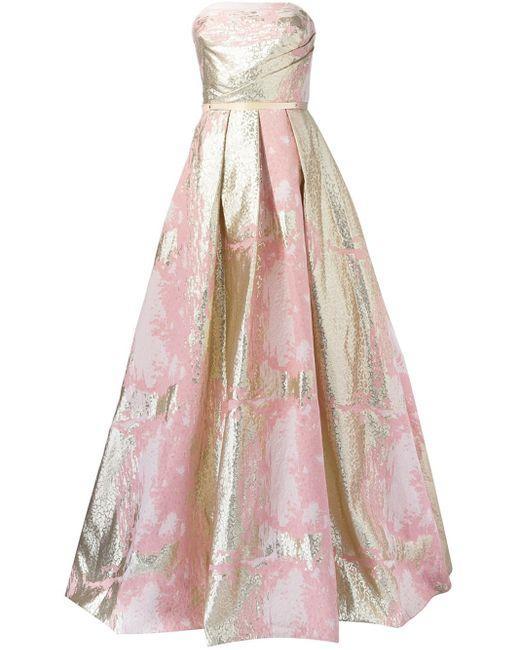
Bedrucktes Loose Fit Kleid für Damen